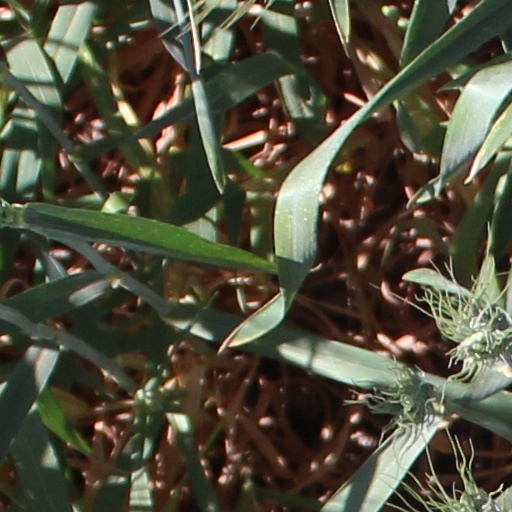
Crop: wheat